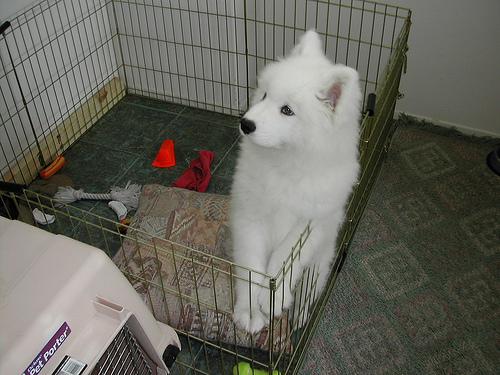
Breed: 2192-n000088-Samoyed